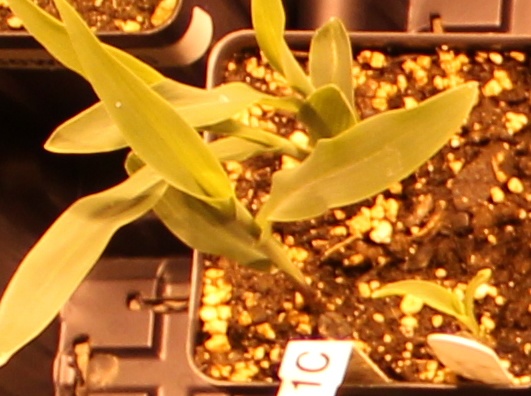
Label: Corn